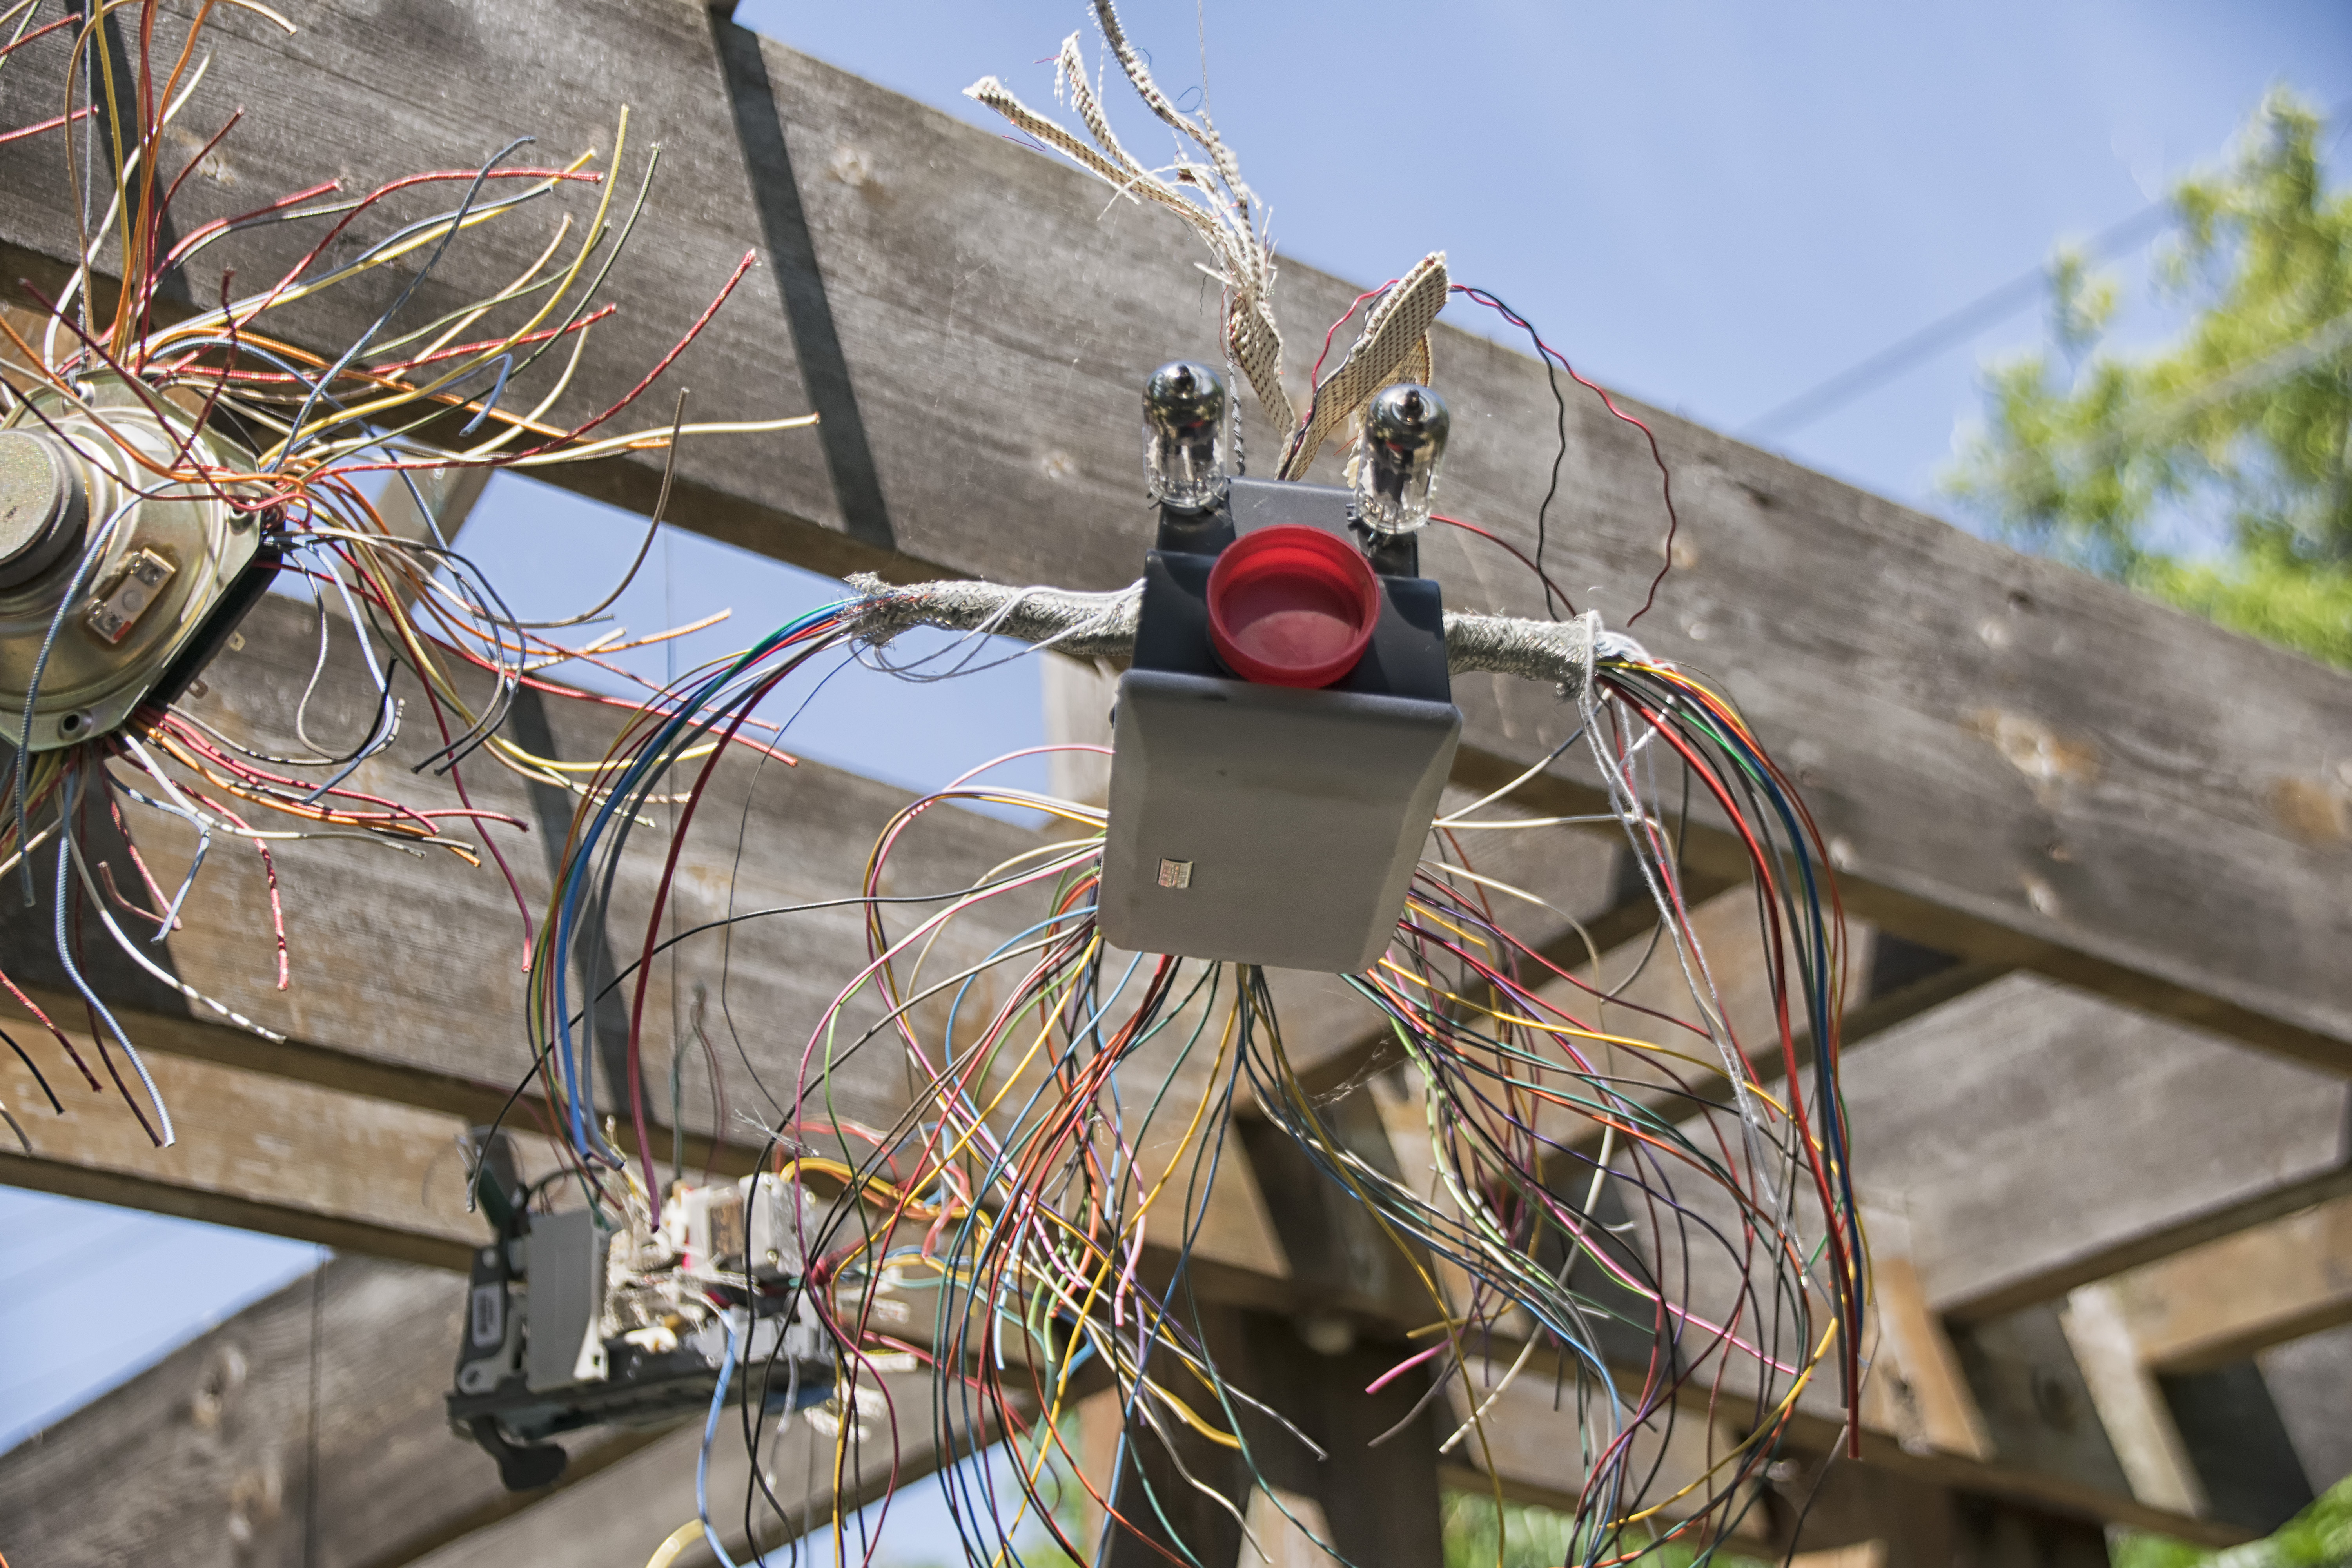
vehicle, mast, electricity, art, canada, quebec, sherbrooke, electrical supply